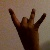
The image shows a hand gesture representing the number 8 in Indian Sign Language.